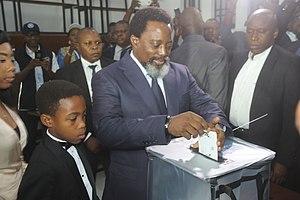
Les élections provinciales congolaise de 2018 ont lieu le 30 décembre 2018 en République démocratique du Congo en même temps que la présidentielle et les législatives afin de renouveler les 780 membres des assemblées des 26 provinces de la république démocratique du Congo et de la capitale Kinshasa.
Les élections législatives congolaise de 2018 ont lieu le 30 décembre 2018 en République démocratique du Congo en même temps que la présidentielle et les provinciales. Reportées à plusieurs reprises depuis 2016, ces élections voient le renouvellement des 500 membres de l'Assemblée nationale, la chambre basse du Parlement de la république démocratique du Congo.
L'élection présidentielle congolaise de 2018 a lieu le 30 décembre 2018 en République démocratique du Congo en même temps que des législatives et les provinciales. Reportée à plusieurs reprises depuis 2016, cette élection donne un successeur à Joseph Kabila, qui occupe le poste de président de la République démocratique du Congo depuis 2001.